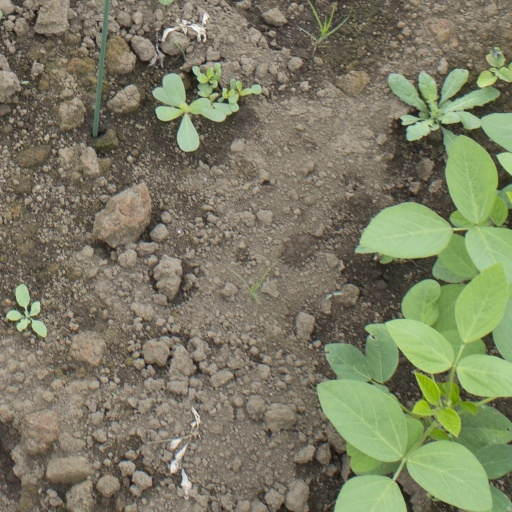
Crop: soybean